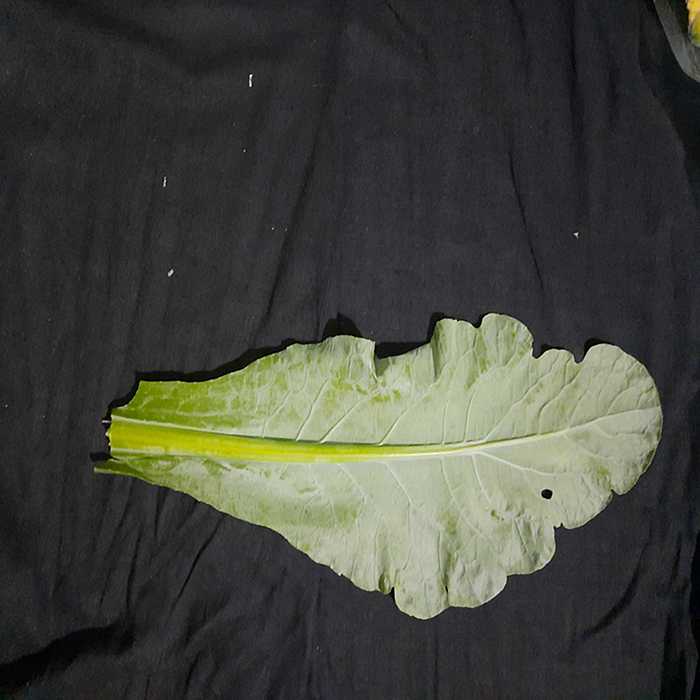
Plant: Cauliflower
Label: Fresh leaf